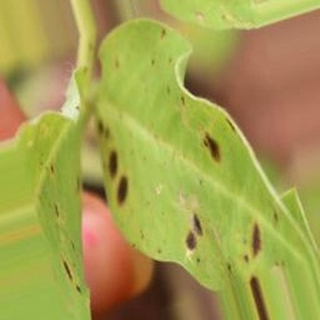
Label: groundnut_early_leaf_spot